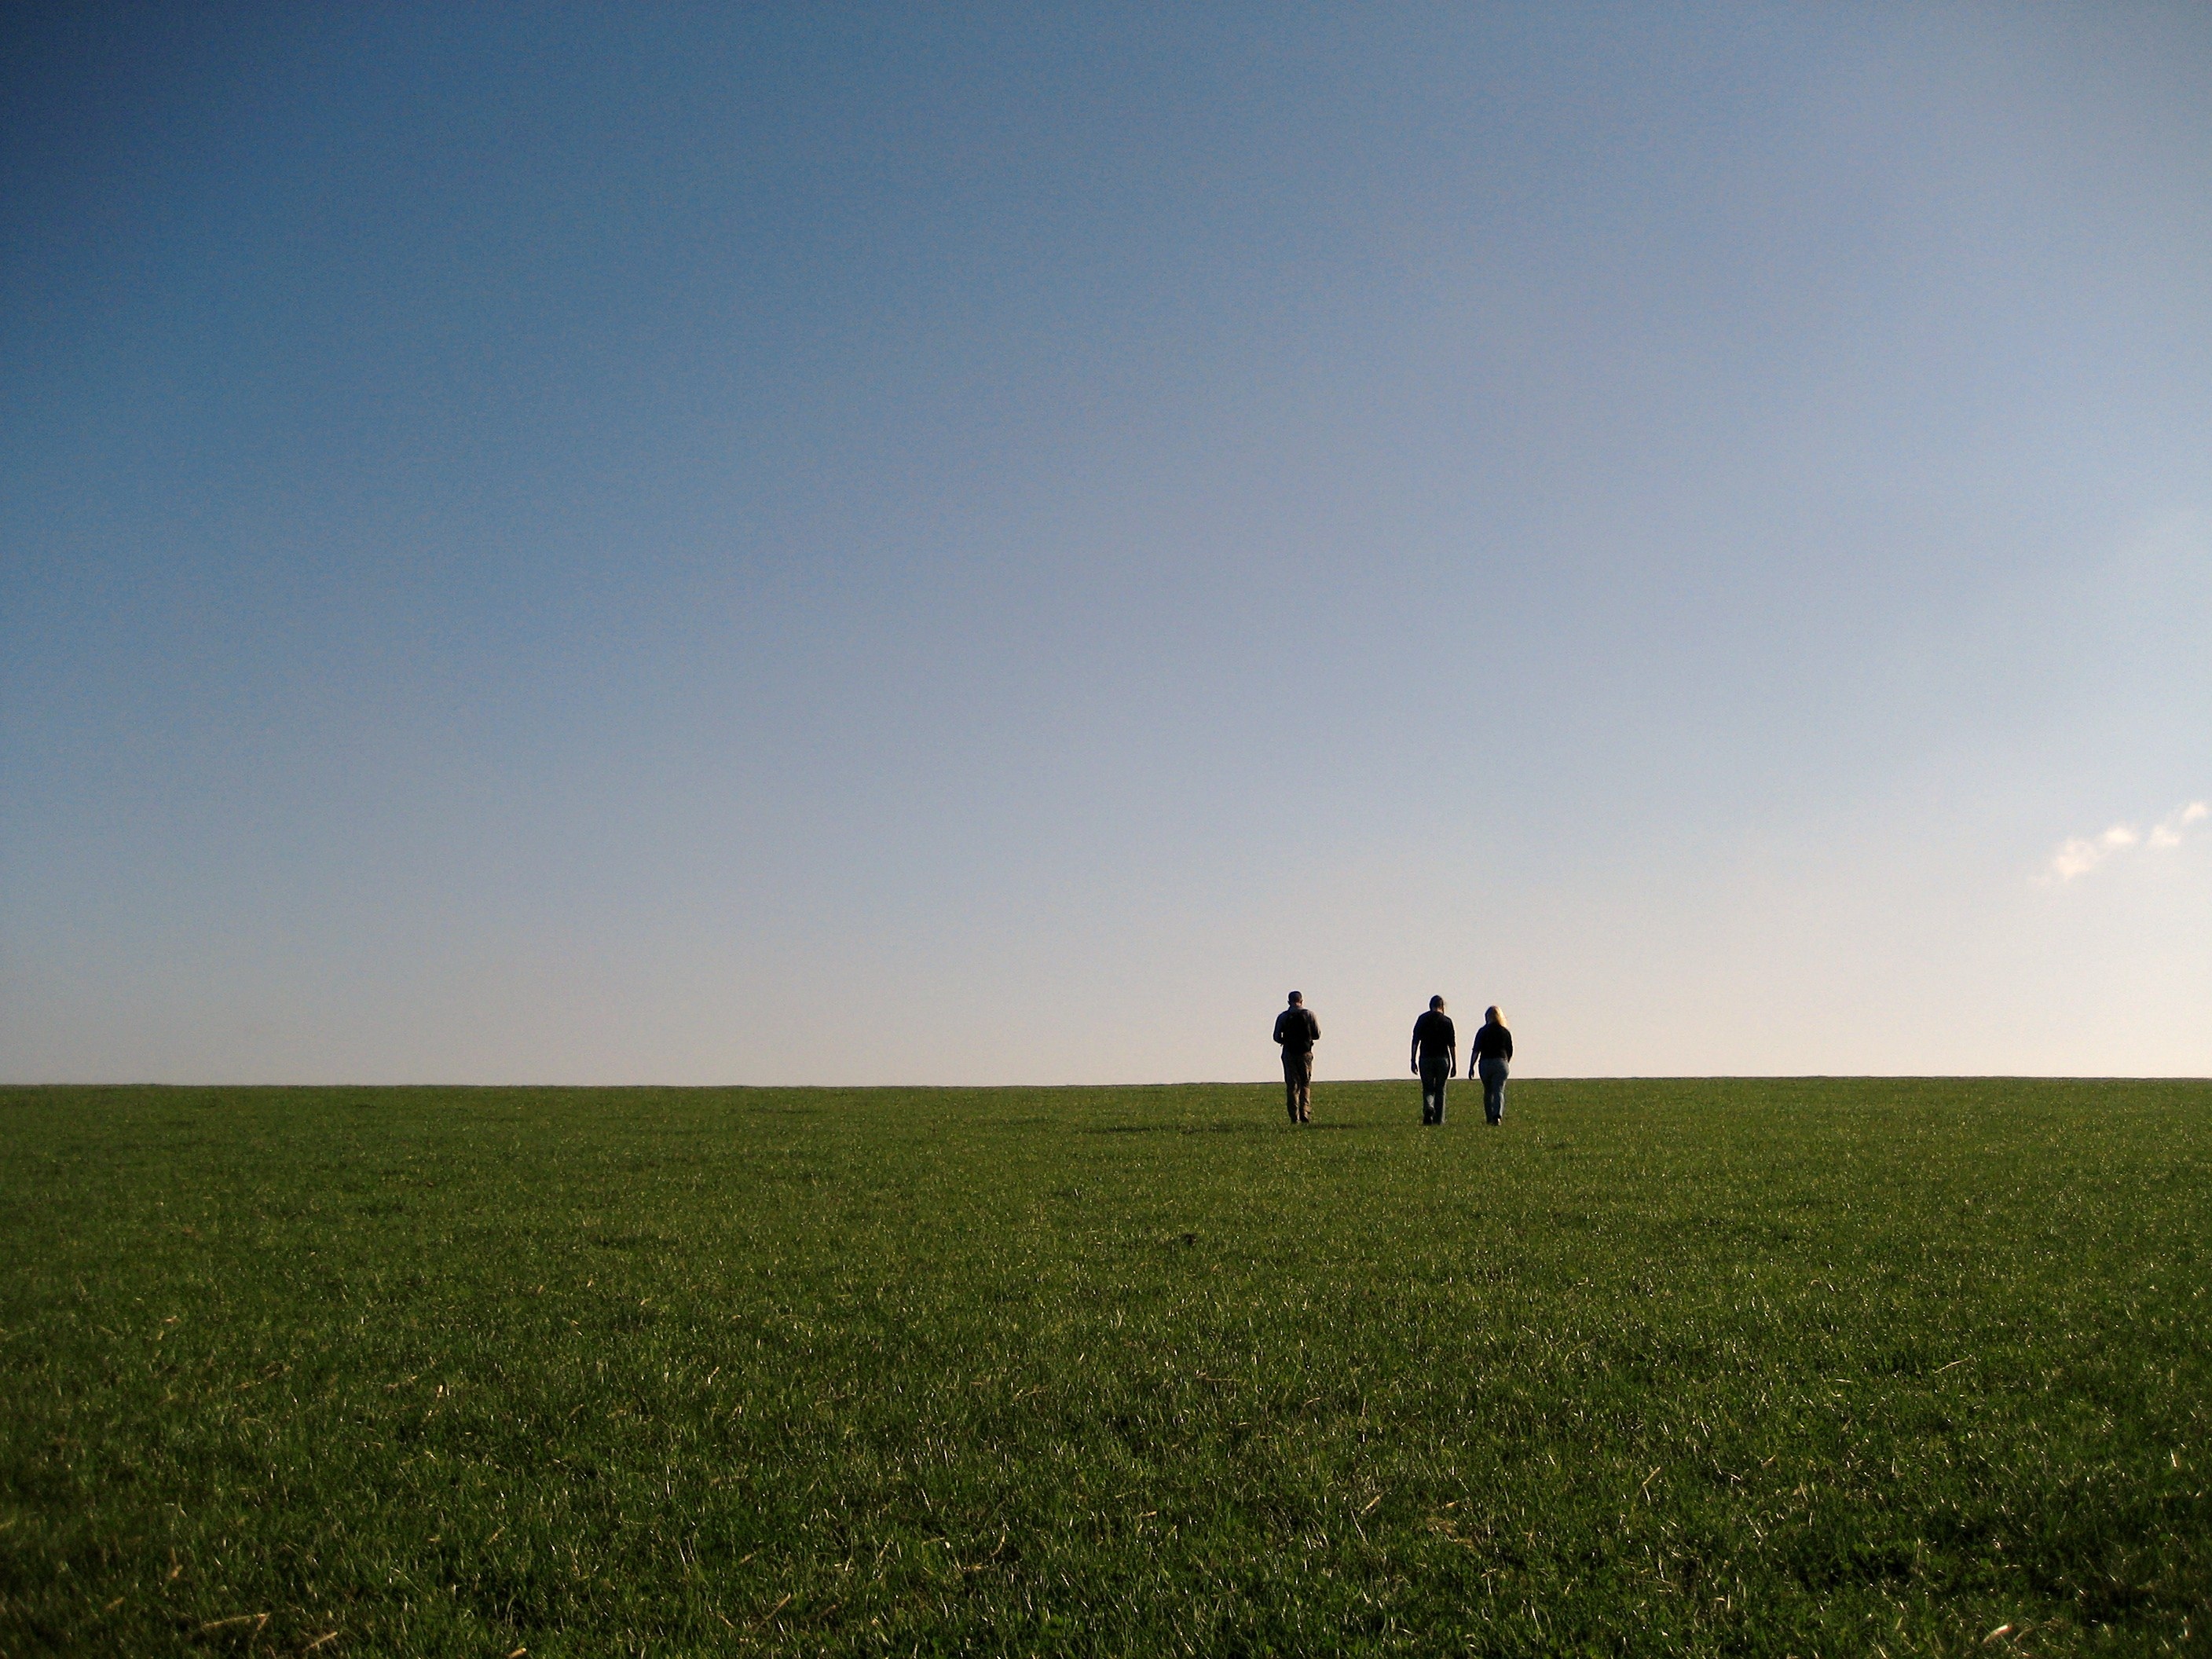
landscape, sea, nature, grass, horizon, walking, cloud, sky, sun, sunrise, field, meadow, prairie, countryside, sunlight, morning, hill, dawn, dusk, crop, agriculture, plain, fields, grassland, habitat, ecosystem, steppe, rural area, natural environment, atmospheric phenomenon, grass family, atmosphere of earth, rambling